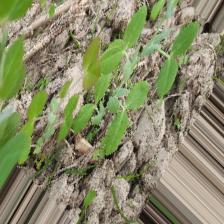
Label: Lentil Rust